Bristol

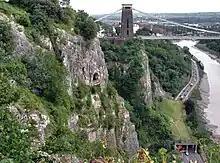
Avon Gorge and Clifton Suspension Bridge, looking towards the city of Bristol

Bristol was heavily damaged by Luftwaffe raids during World War II; about 1,300 people living or working in the city were killed and nearly 100,000 buildings were damaged, at least 3,000 beyond repair. The original central shopping area, near the bridge and castle, is now a park containing two bombed churches and fragments of the castle. A third bomb-damaged church nearby, St Nicholas was restored and after a period as a museum has now re-opened as a church. It houses a 1756 William Hogarth triptych painted for the high altar of St Mary Redcliffe. The church also has statues of King Edward I (moved from Arno's Court Triumphal Arch) and King Edward III (taken from Lawfords' Gate in the city walls when they were demolished about 1760), and 13th-century statues of Robert, 1st Earl of Gloucester (builder of Bristol Castle) and Geoffrey de Montbray (who built the city's walls) from Bristol's Newgate.